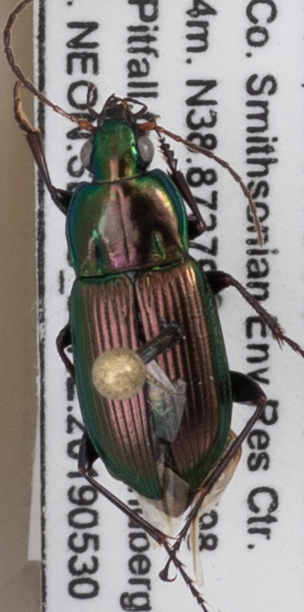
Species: Poecilus chalcites
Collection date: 2019-05-30
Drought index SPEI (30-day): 1.13
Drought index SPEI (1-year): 2.09
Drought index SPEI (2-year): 1.69